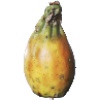
Label: cactus_fruit